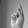
ASL letter: K